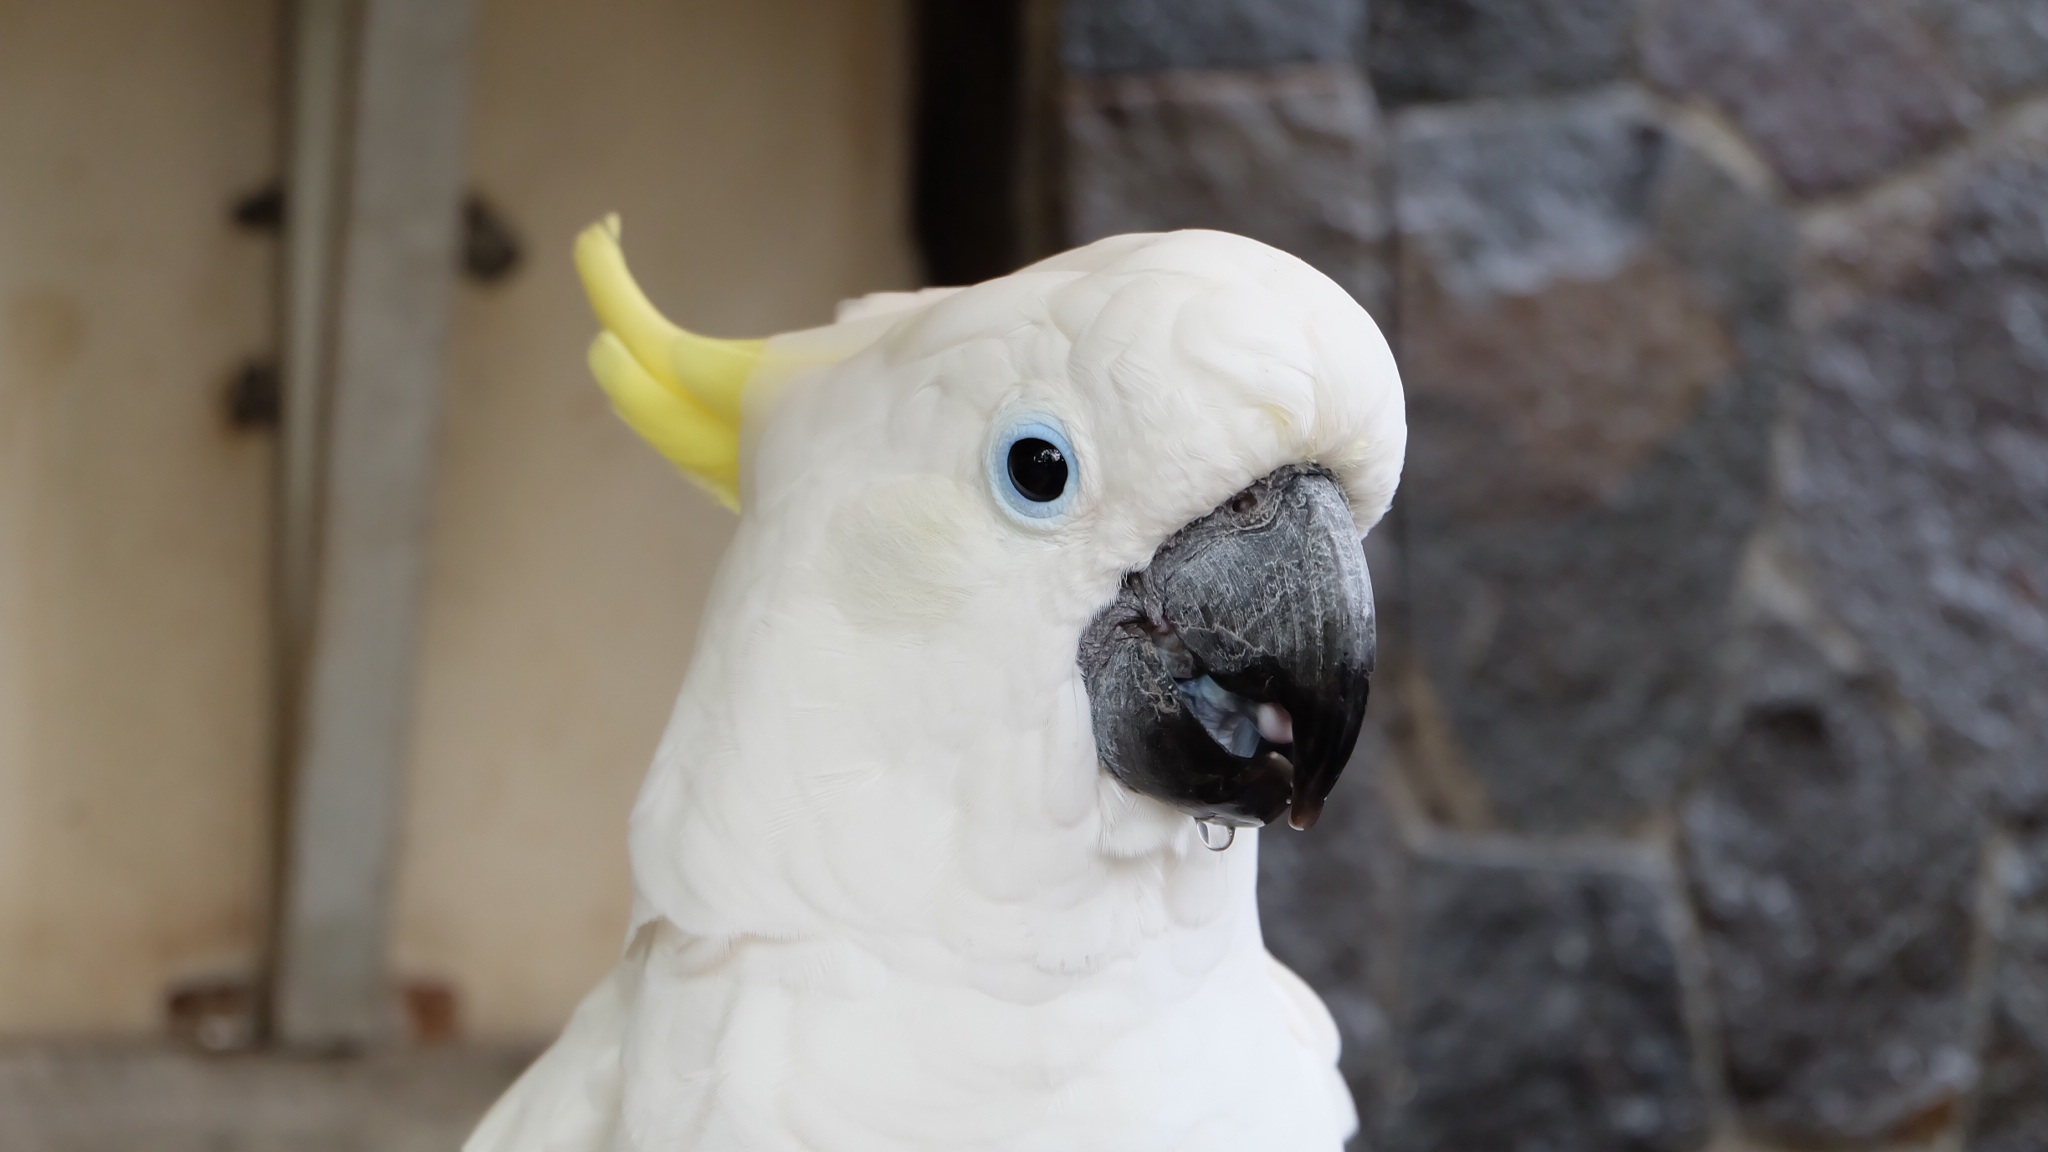
bird, white, parrot, cockatoo, sulphur crested cockatoo